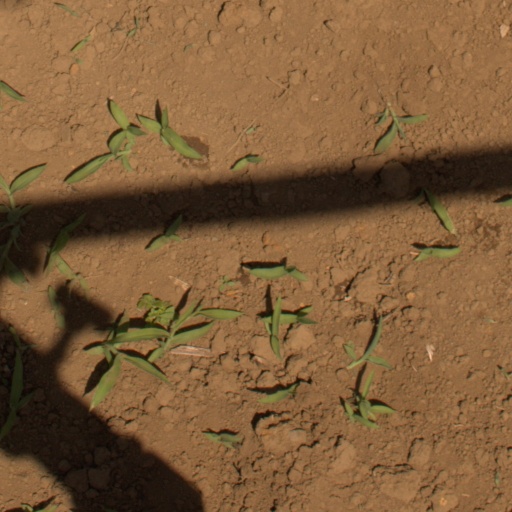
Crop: Jerusalem artichoke